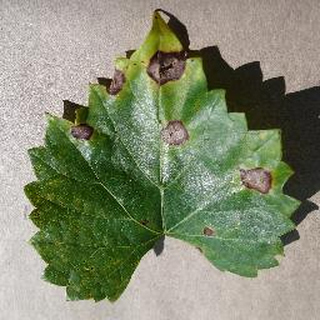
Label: grape_black_rot